Cleethorpes

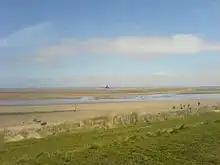
Cleethorpes Beach

The parish church is St Peter's, built in 1866. Other churches are St Francis of Assisi on Sandringham Road, and Holy Trinity and St Mary's Church in Old Clee, the oldest building (built 950 AD) in Grimsby. Christ Church of Cleethorpes, near Machray Place, is also one of the larger parishes.